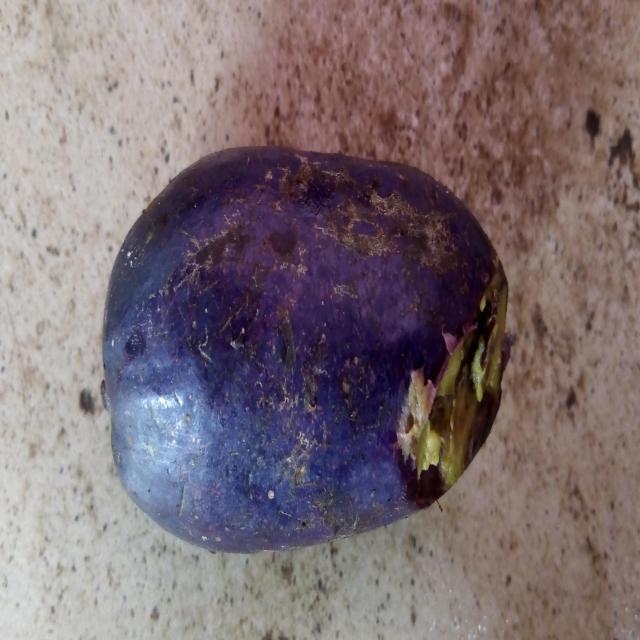
Plum grade: rotten